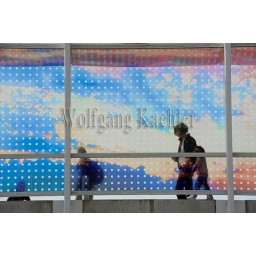
Usa, washington state, seattle, olympic sculpture park, seattle cloud cover, glass bridge by teresita fernandez, people